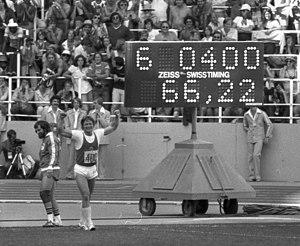
Wolfgang Schmidt, né le 16 janvier 1954 à Berlin, est un ancien athlète allemand, qui pratiquait principalement le lancer du disque. Son poids de forme était alors de 115 kg pour une taille de 1,99 m. Il a participé aux Jeux olympiques d'été de 1976 à Montréal sous les couleurs de l'Allemagne de l'Est, y remportant la médaille d'argent. Il remporta encore plusieurs médailles, dont un titre, sur la scène européenne. Wolfgang Schmidt a fait les gros titres de la presse en 1982 avec une tentative échouée de passage à l'Ouest puis son émigration en Allemagne fédérale. Il a remporté la médaille de bronze des championnats d'Europe de 1990 pour la RFA.